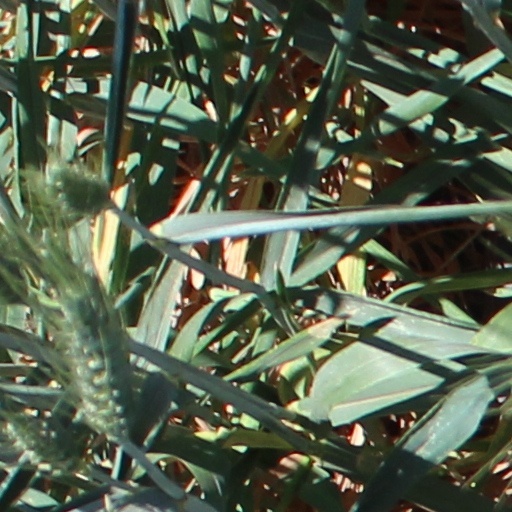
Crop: wheat